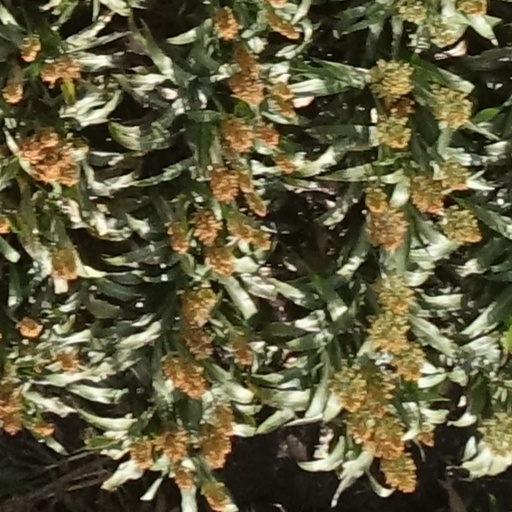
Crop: sorghum